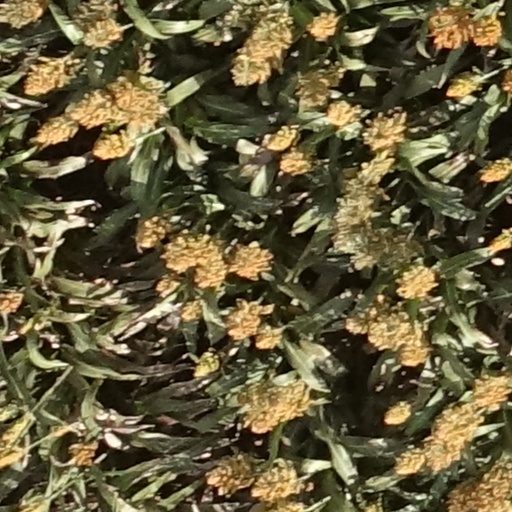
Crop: sorghum